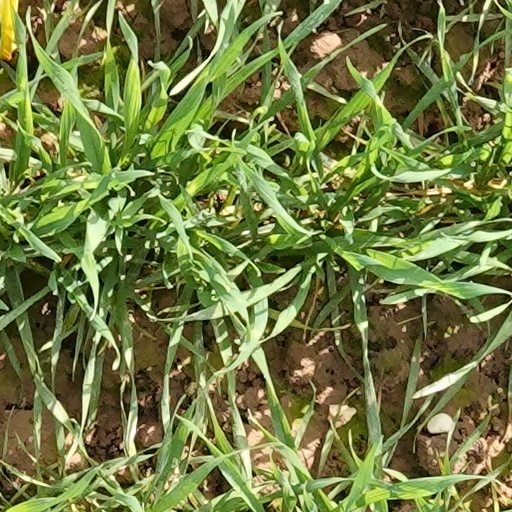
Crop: wheat